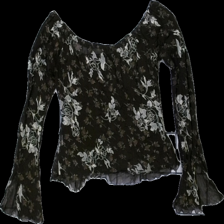
View: back
Type: Blouse
Category: Ladies
Brand: Not in the list
Brand text on label: logo femme
Colors: Brown, Beige, White
Material: 100% nylone
Pattern: Floral print
Cut: Regular
Season: All
Damage location: bottom left
Price range: 50-100
Recommended usage: Reuse
Description: blommig blus